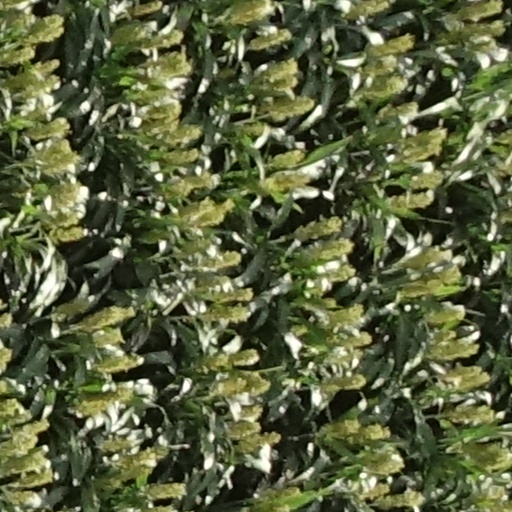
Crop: sorghum